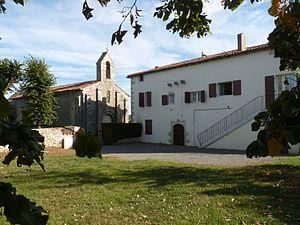
l'église et le gîte communal de Pougné, Charente, France (gîte rural communal: 3 appartements, à but touristique ou voyageurs (estivants ou passage))
Un gîte rural, couramment désigné par gîte, ou résidences de tourisme au Québec, est un hébergement touristique pour vacanciers traditionnellement installé à la campagne.
Pougné est une commune associée à Nanteuil-en-Vallée, dans le département de la Charente.